Treasury Gardens

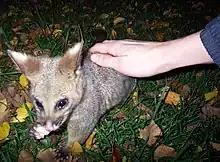
A tame possum in the Treasury Gardens

The Share the Spirit Festival, created by Songlines Aboriginal Music in 2003, is held on Australia Day (26 January) each year. It features a wide variety of music by Indigenous Australian musicians, and is supported by the City of Melbourne, the Department of Justice, Creative Victoria, and other partners.